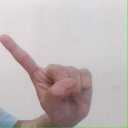
अक्षर: ए